Nanuk (ship)

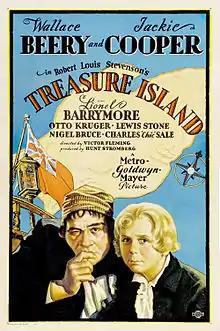

In May 1932, Metro-Goldwyn-Mayer chartered the motor ship "Nanuk" as a transport ship to Teller (Alaska) for location shoots of the movie "Eskimo". The production left nothing to chance: Artificial snow, blowers and Eskimo actors were taken along. "Nanuk" went on hunting and whale expeditions at times during filming, and was ice-bound again during the year of filming. MGM also bought the "Nanuk" from Swenson and, after returning to Los Angeles, had her converted into the pirate ship "Hispaniola" for the film "Treasure Island." The schooner thus became a full-rigged ship with cannons.